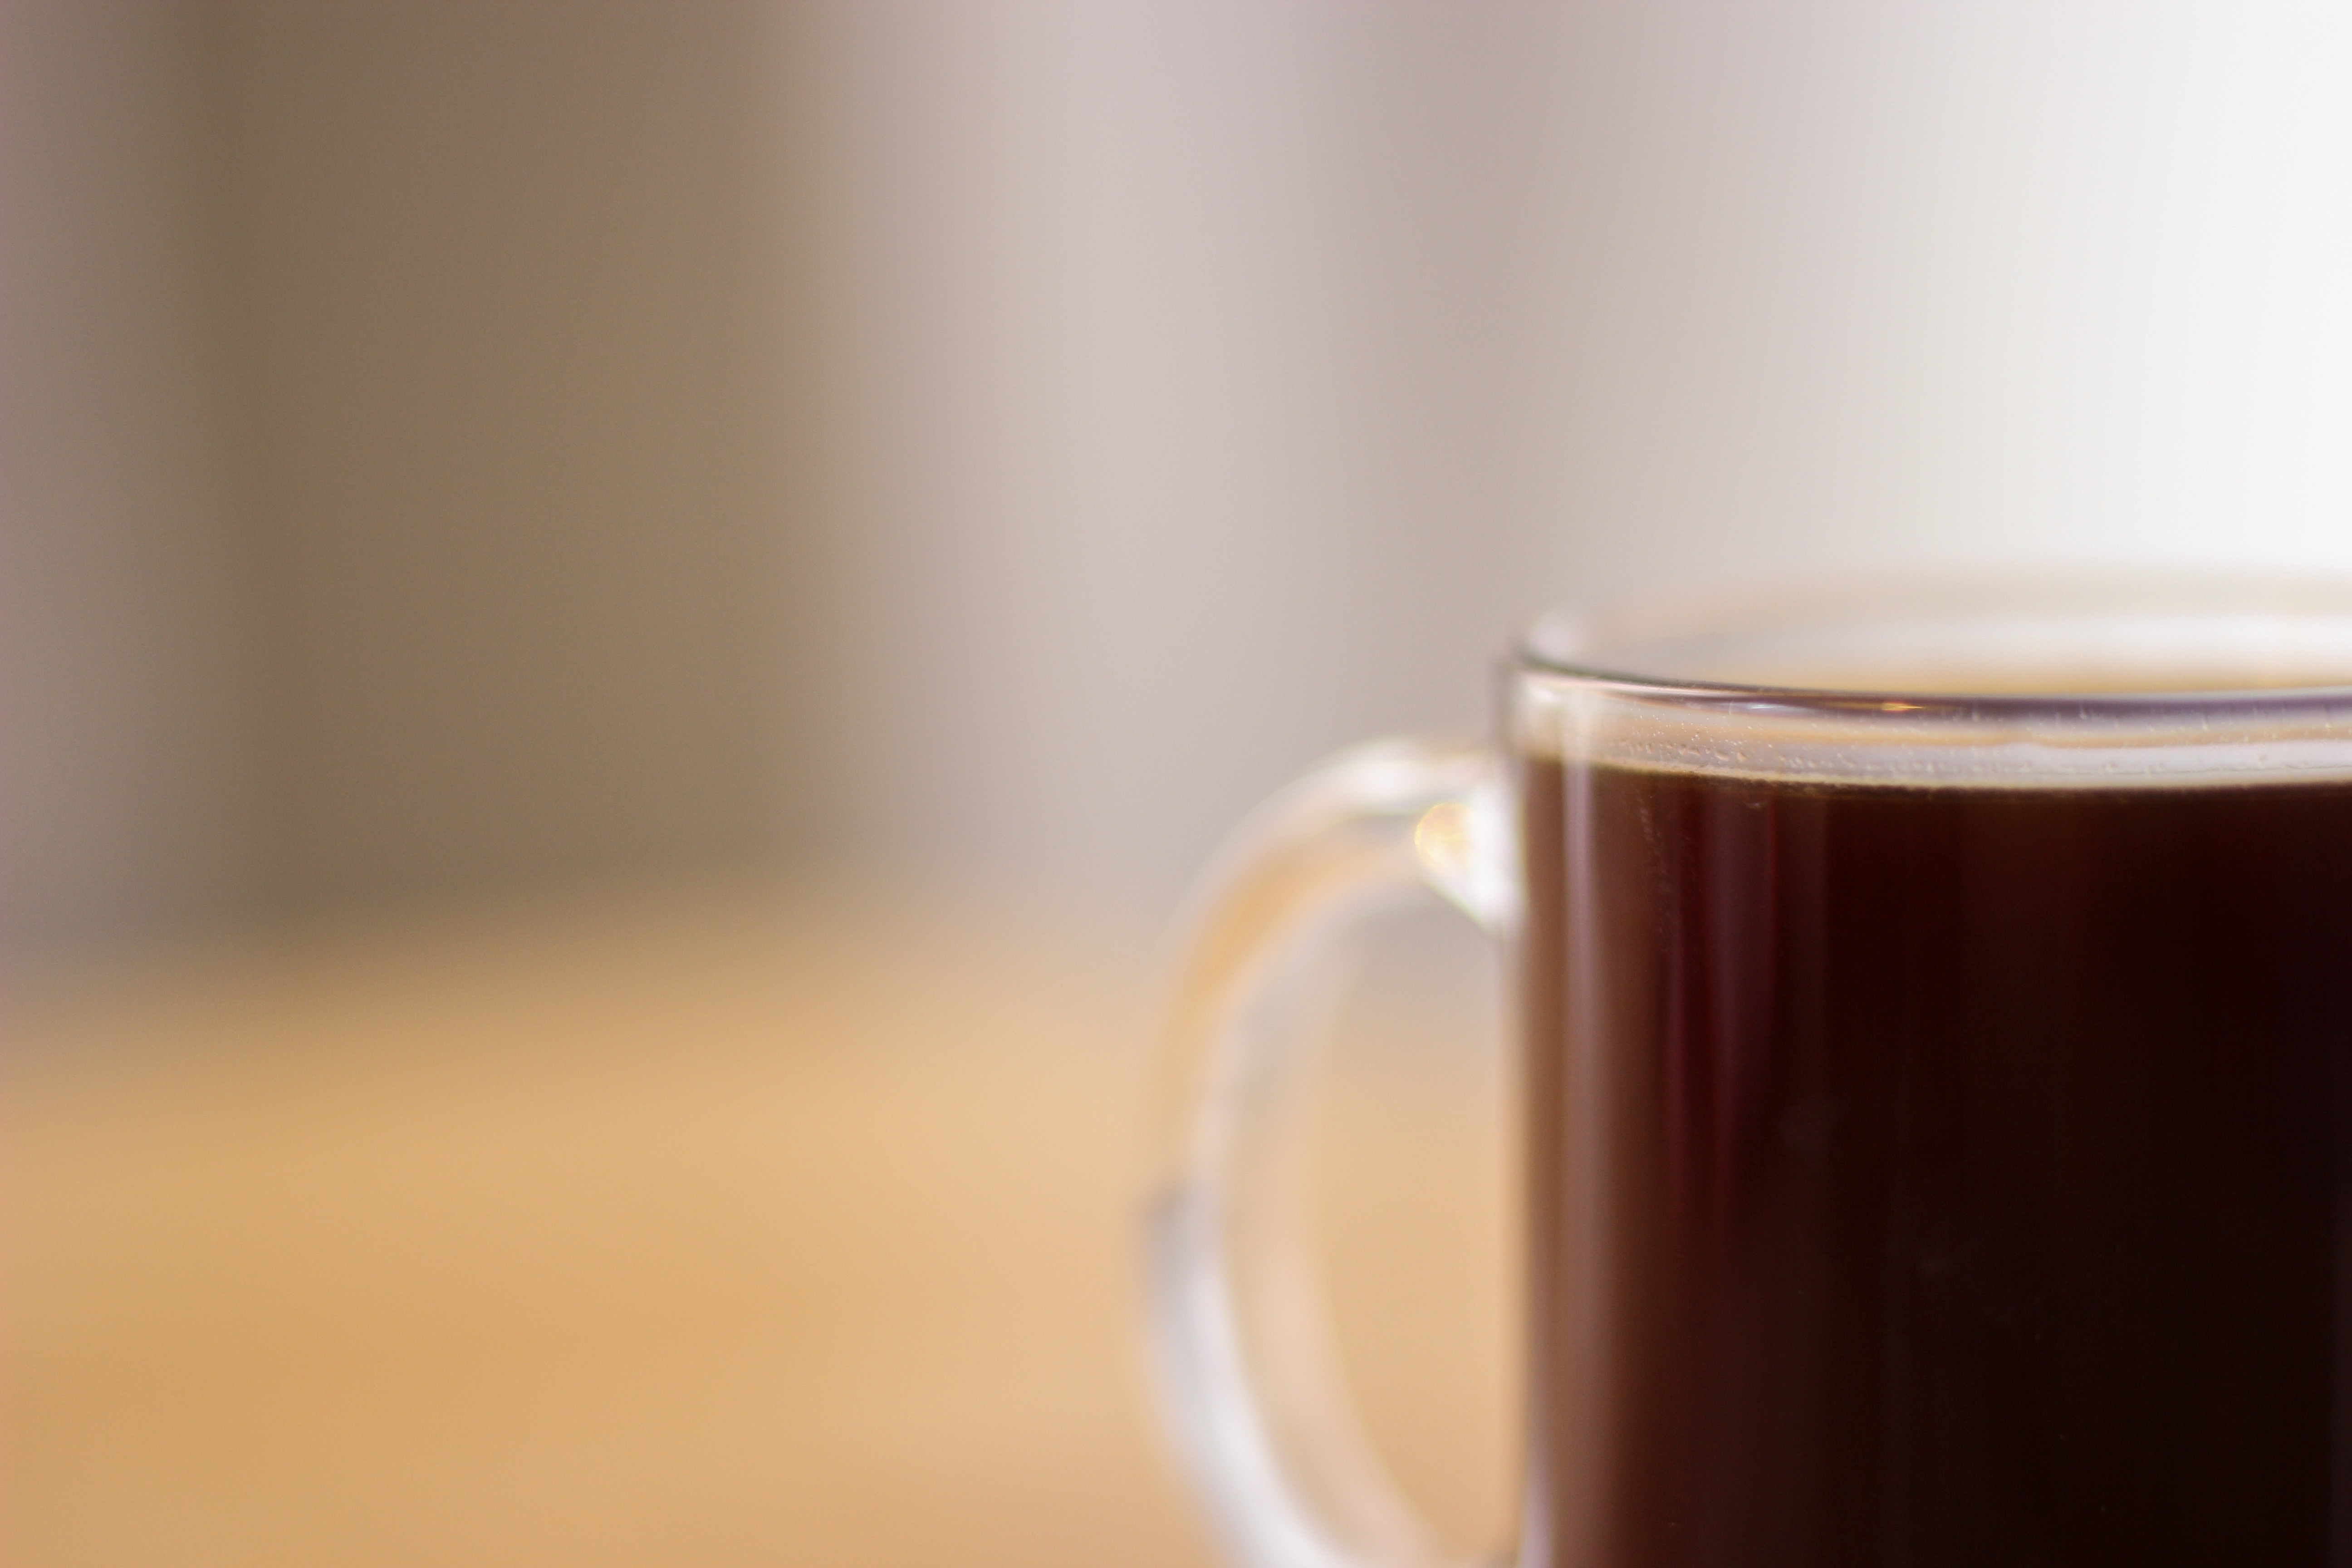
coffee, tea, morning, cup, latte, drink, espresso, coffee cup, caffeine, flavor